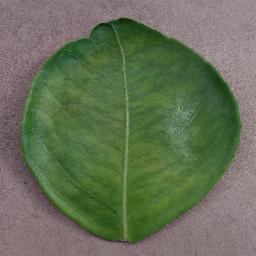
Label: Orange___Haunglongbing_(Citrus_greening)